Princess Ida

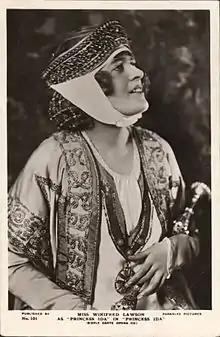
Winifred Lawson as Princess Ida, 1922

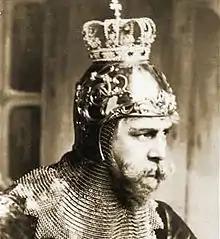
Rutland Barrington as Hildebrand, 1884

Gilbert claimed that "If you give me your attention" was a satiric self-reference, saying: "I thought it my duty to live up to my reputation". Tom Lehrer performs a parody of the same song called "The Professor's Song". Music from the overture of "Ida" is heard in "".